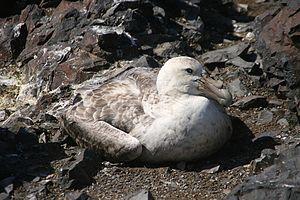
Macronectes est un genre d'oiseaux de la famille des Procellariidae.
Le Pétrel géant est une espèce de grands oiseaux de mer de la famille des Procellariidae qui vit dans l'hémisphère Sud et dont l'envergure peut atteindre deux mètres.